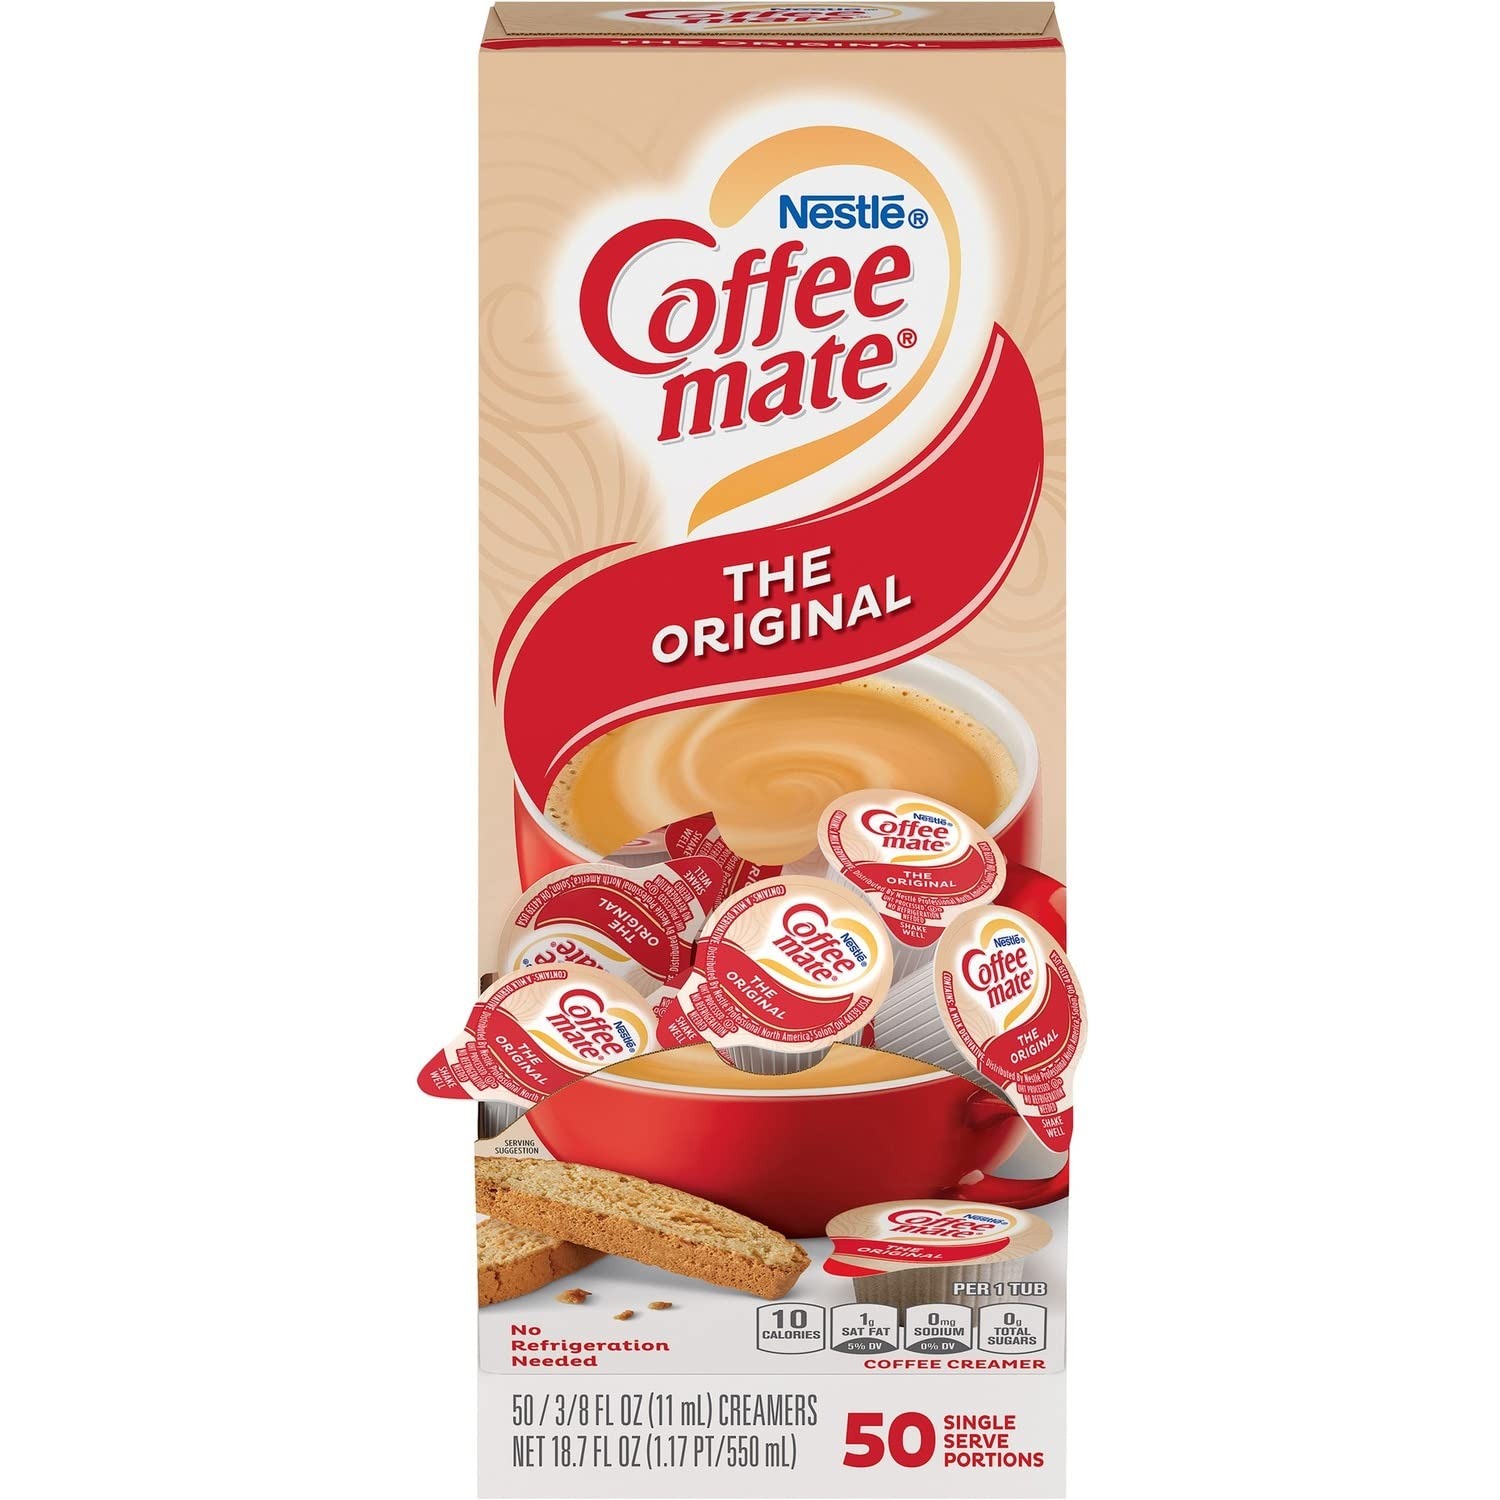
Item Name: Nestle 35110 Coffee-Mate Original Flavor Creamer, Single Serve Portions, 50/Box
Bullet Point 1: Coffee-mate Original liquid creamer is a rich and delicious creamy nondairy creamer that delivers a consistently perfect cup; The single-serve cups in a convenient dispenser keep your counter clean and organized; With this popular creamer in the office, everyone can enjoy coffeehouse indulgence without ever leaving the building; No refrigeration is necessary; Creamer is Kosher Dairy, lactose-free and gluten-free
Bullet Point 2: Flavor - Regular
Bullet Point 3: Catalog Publishing Type - Coffee Condiments-Creamer
Bullet Point 4: Compliance, Standards - Not Returnable
Product Description: Liquid Coffee Creamers, .38 oz Singles, 50/BX, Original
Value: 18.7
Unit: Fl Oz

Price: 15.025